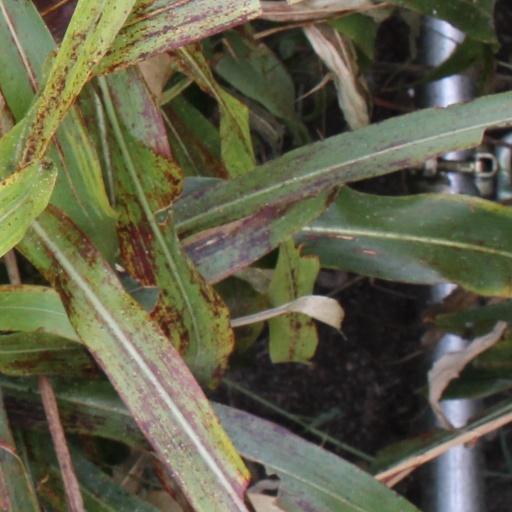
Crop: sorghum